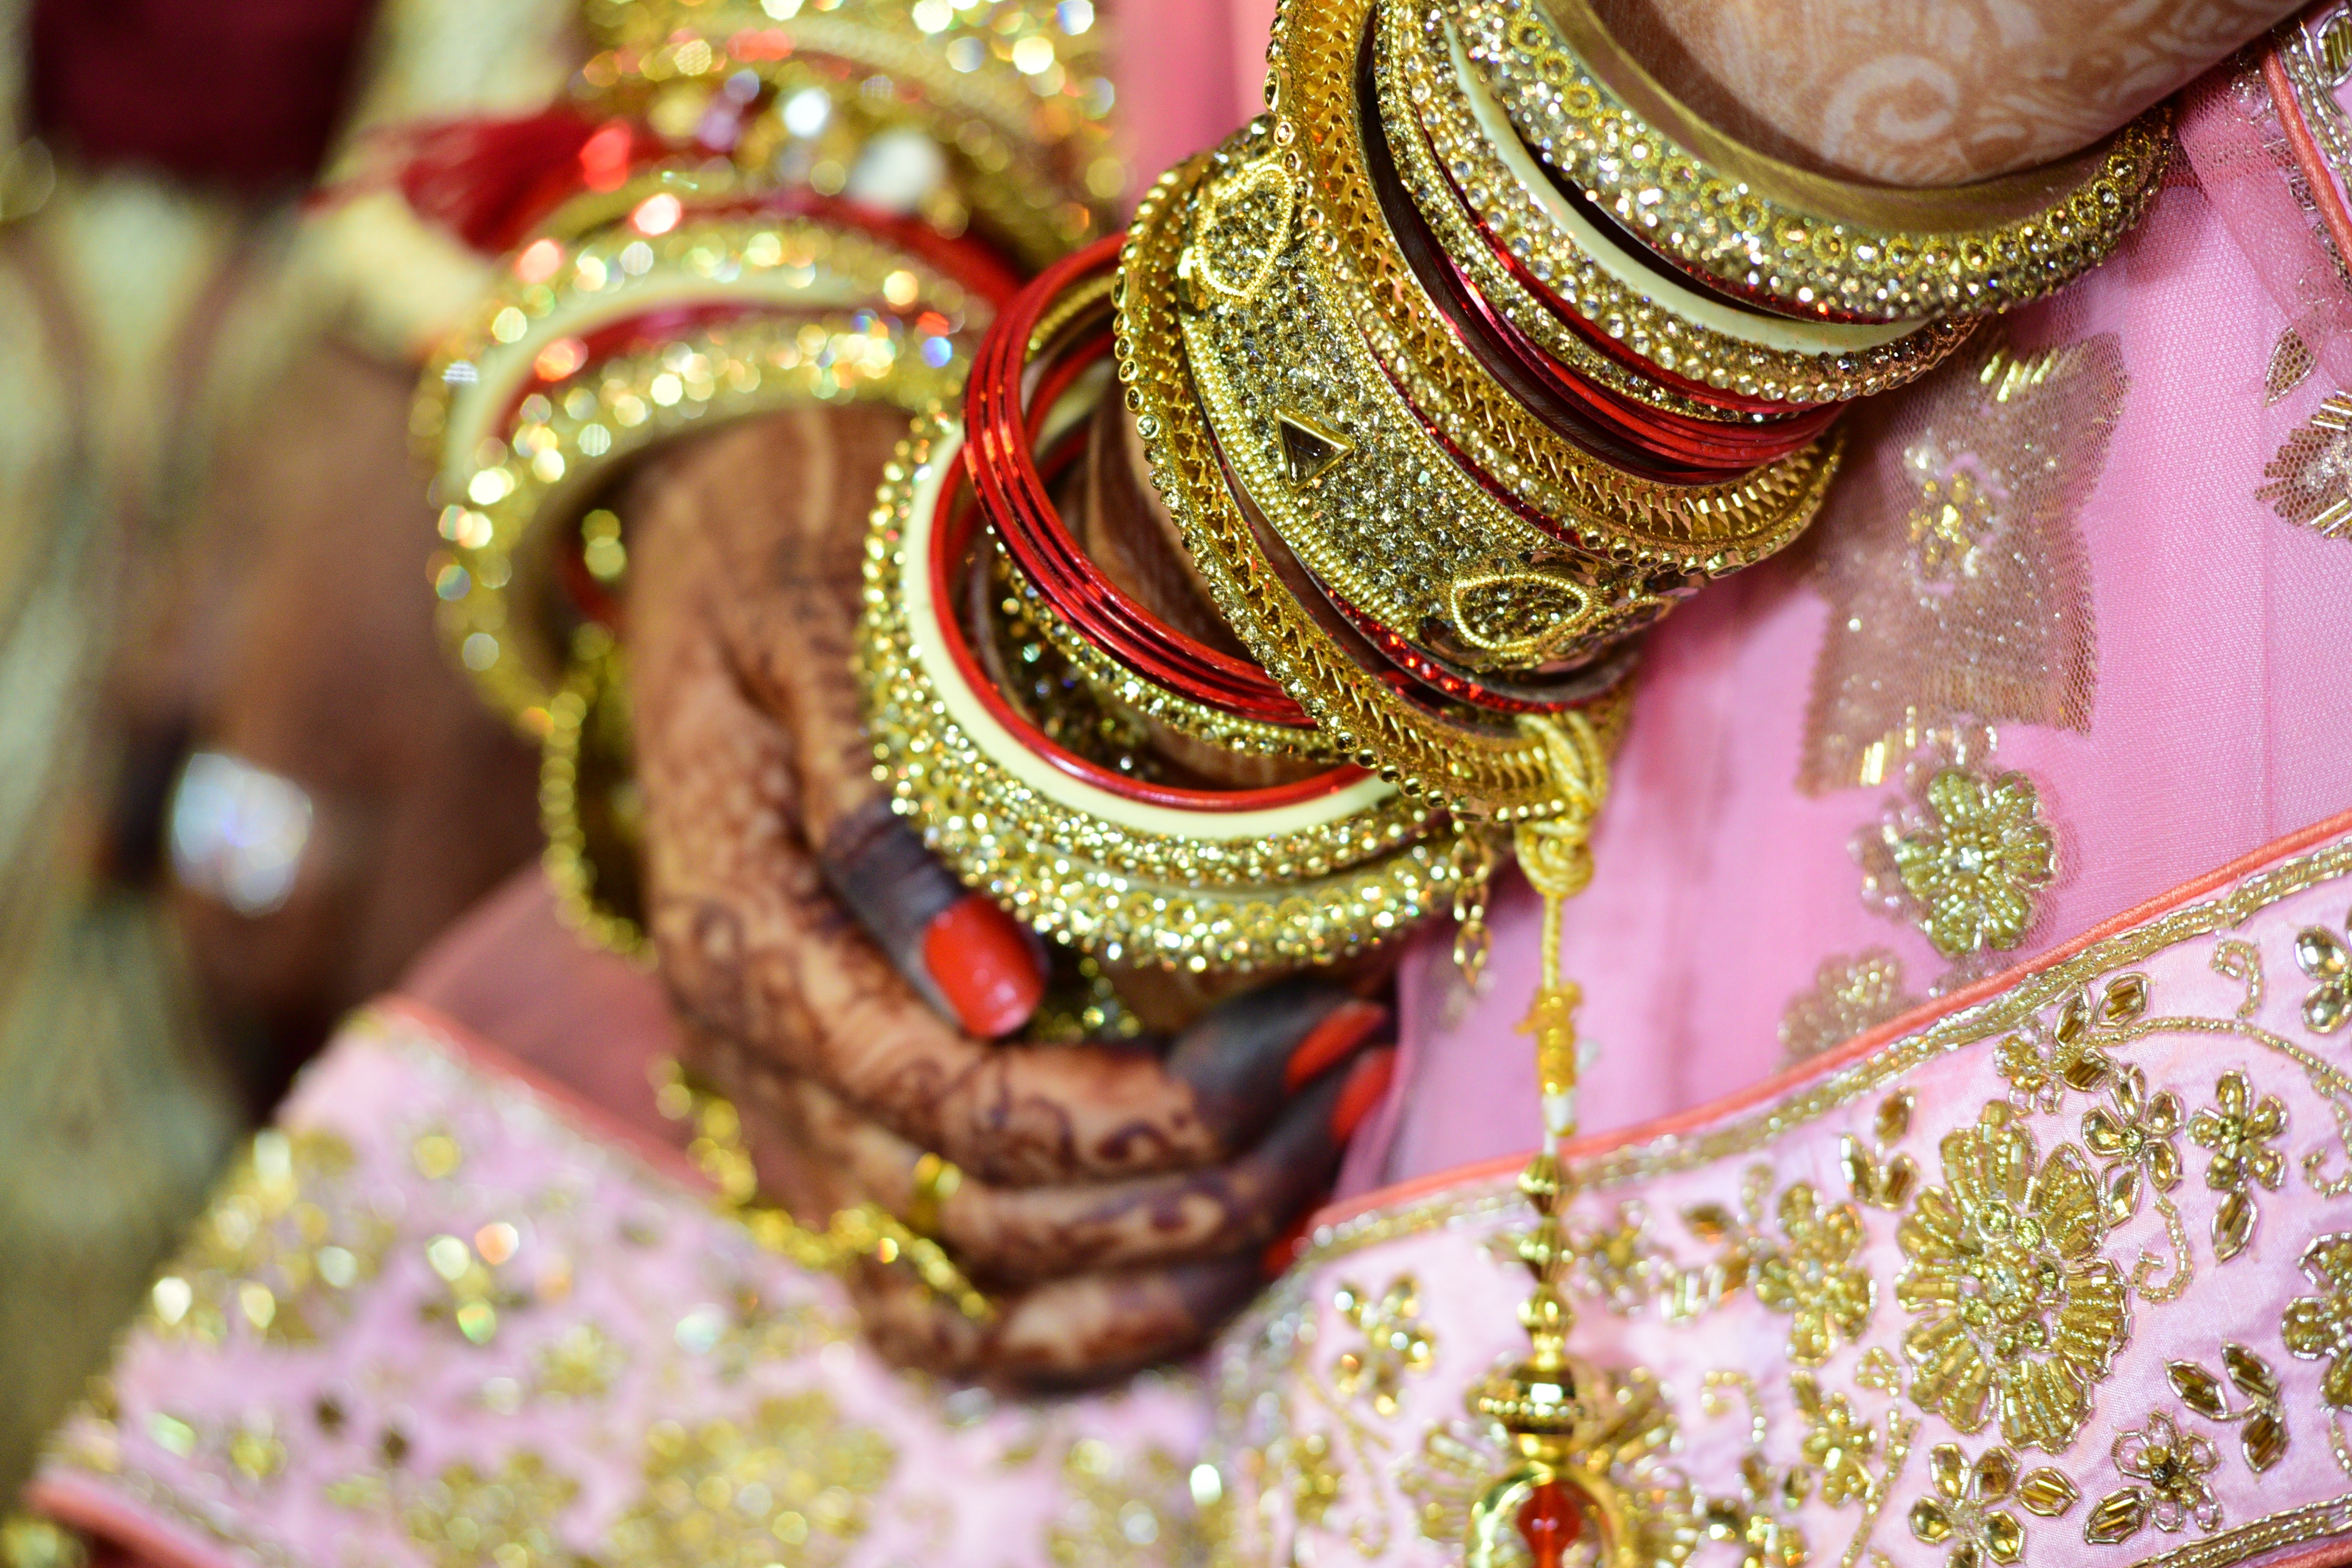
pink, jewellery, tradition, gold, temple, magenta, mehndi, religion, place of worship, pattern